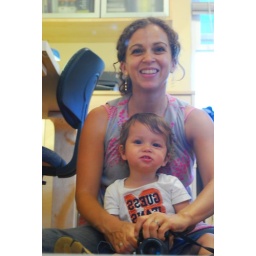
me and the boy having fun in front of the mirror